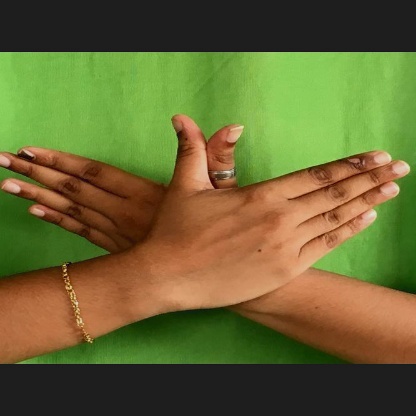
Mudra: Garuda